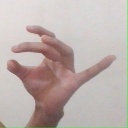
अक्षर: ओ